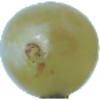
Label: Grape White 1